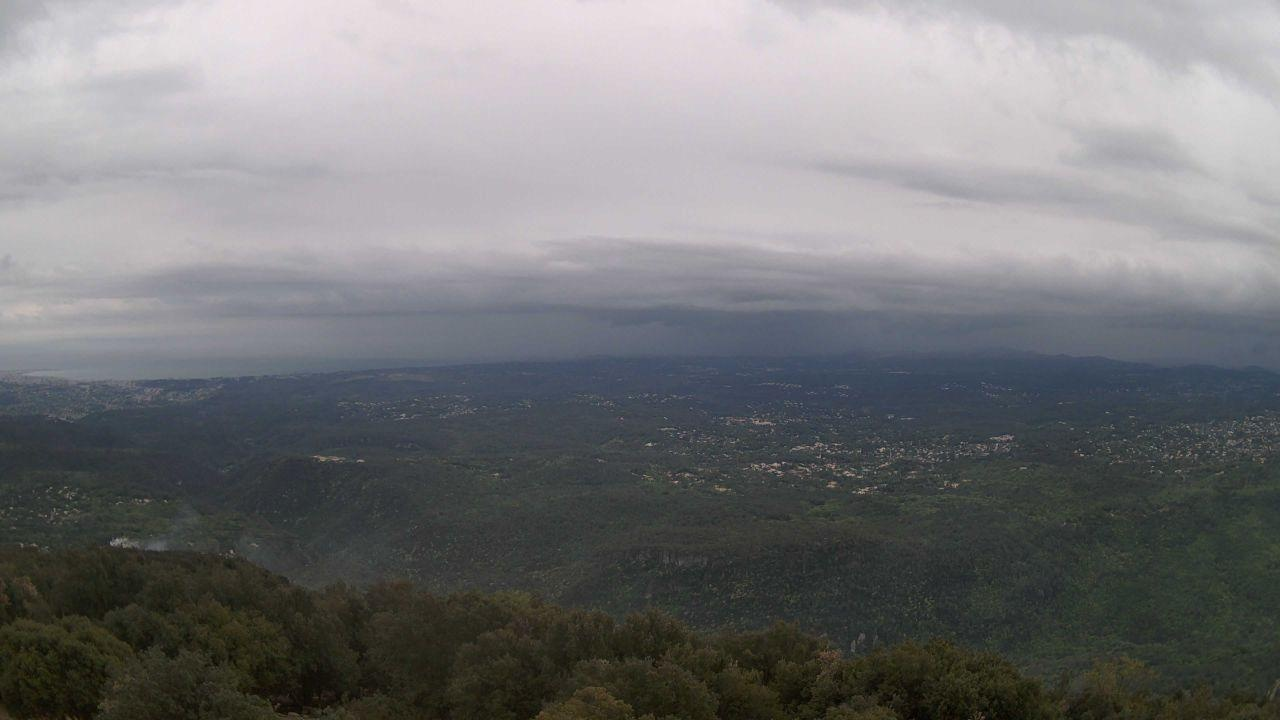
Fire: no
Smoke: no